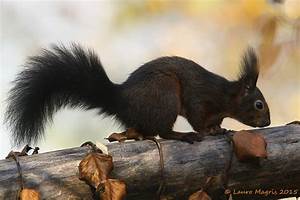
Label: squirrel